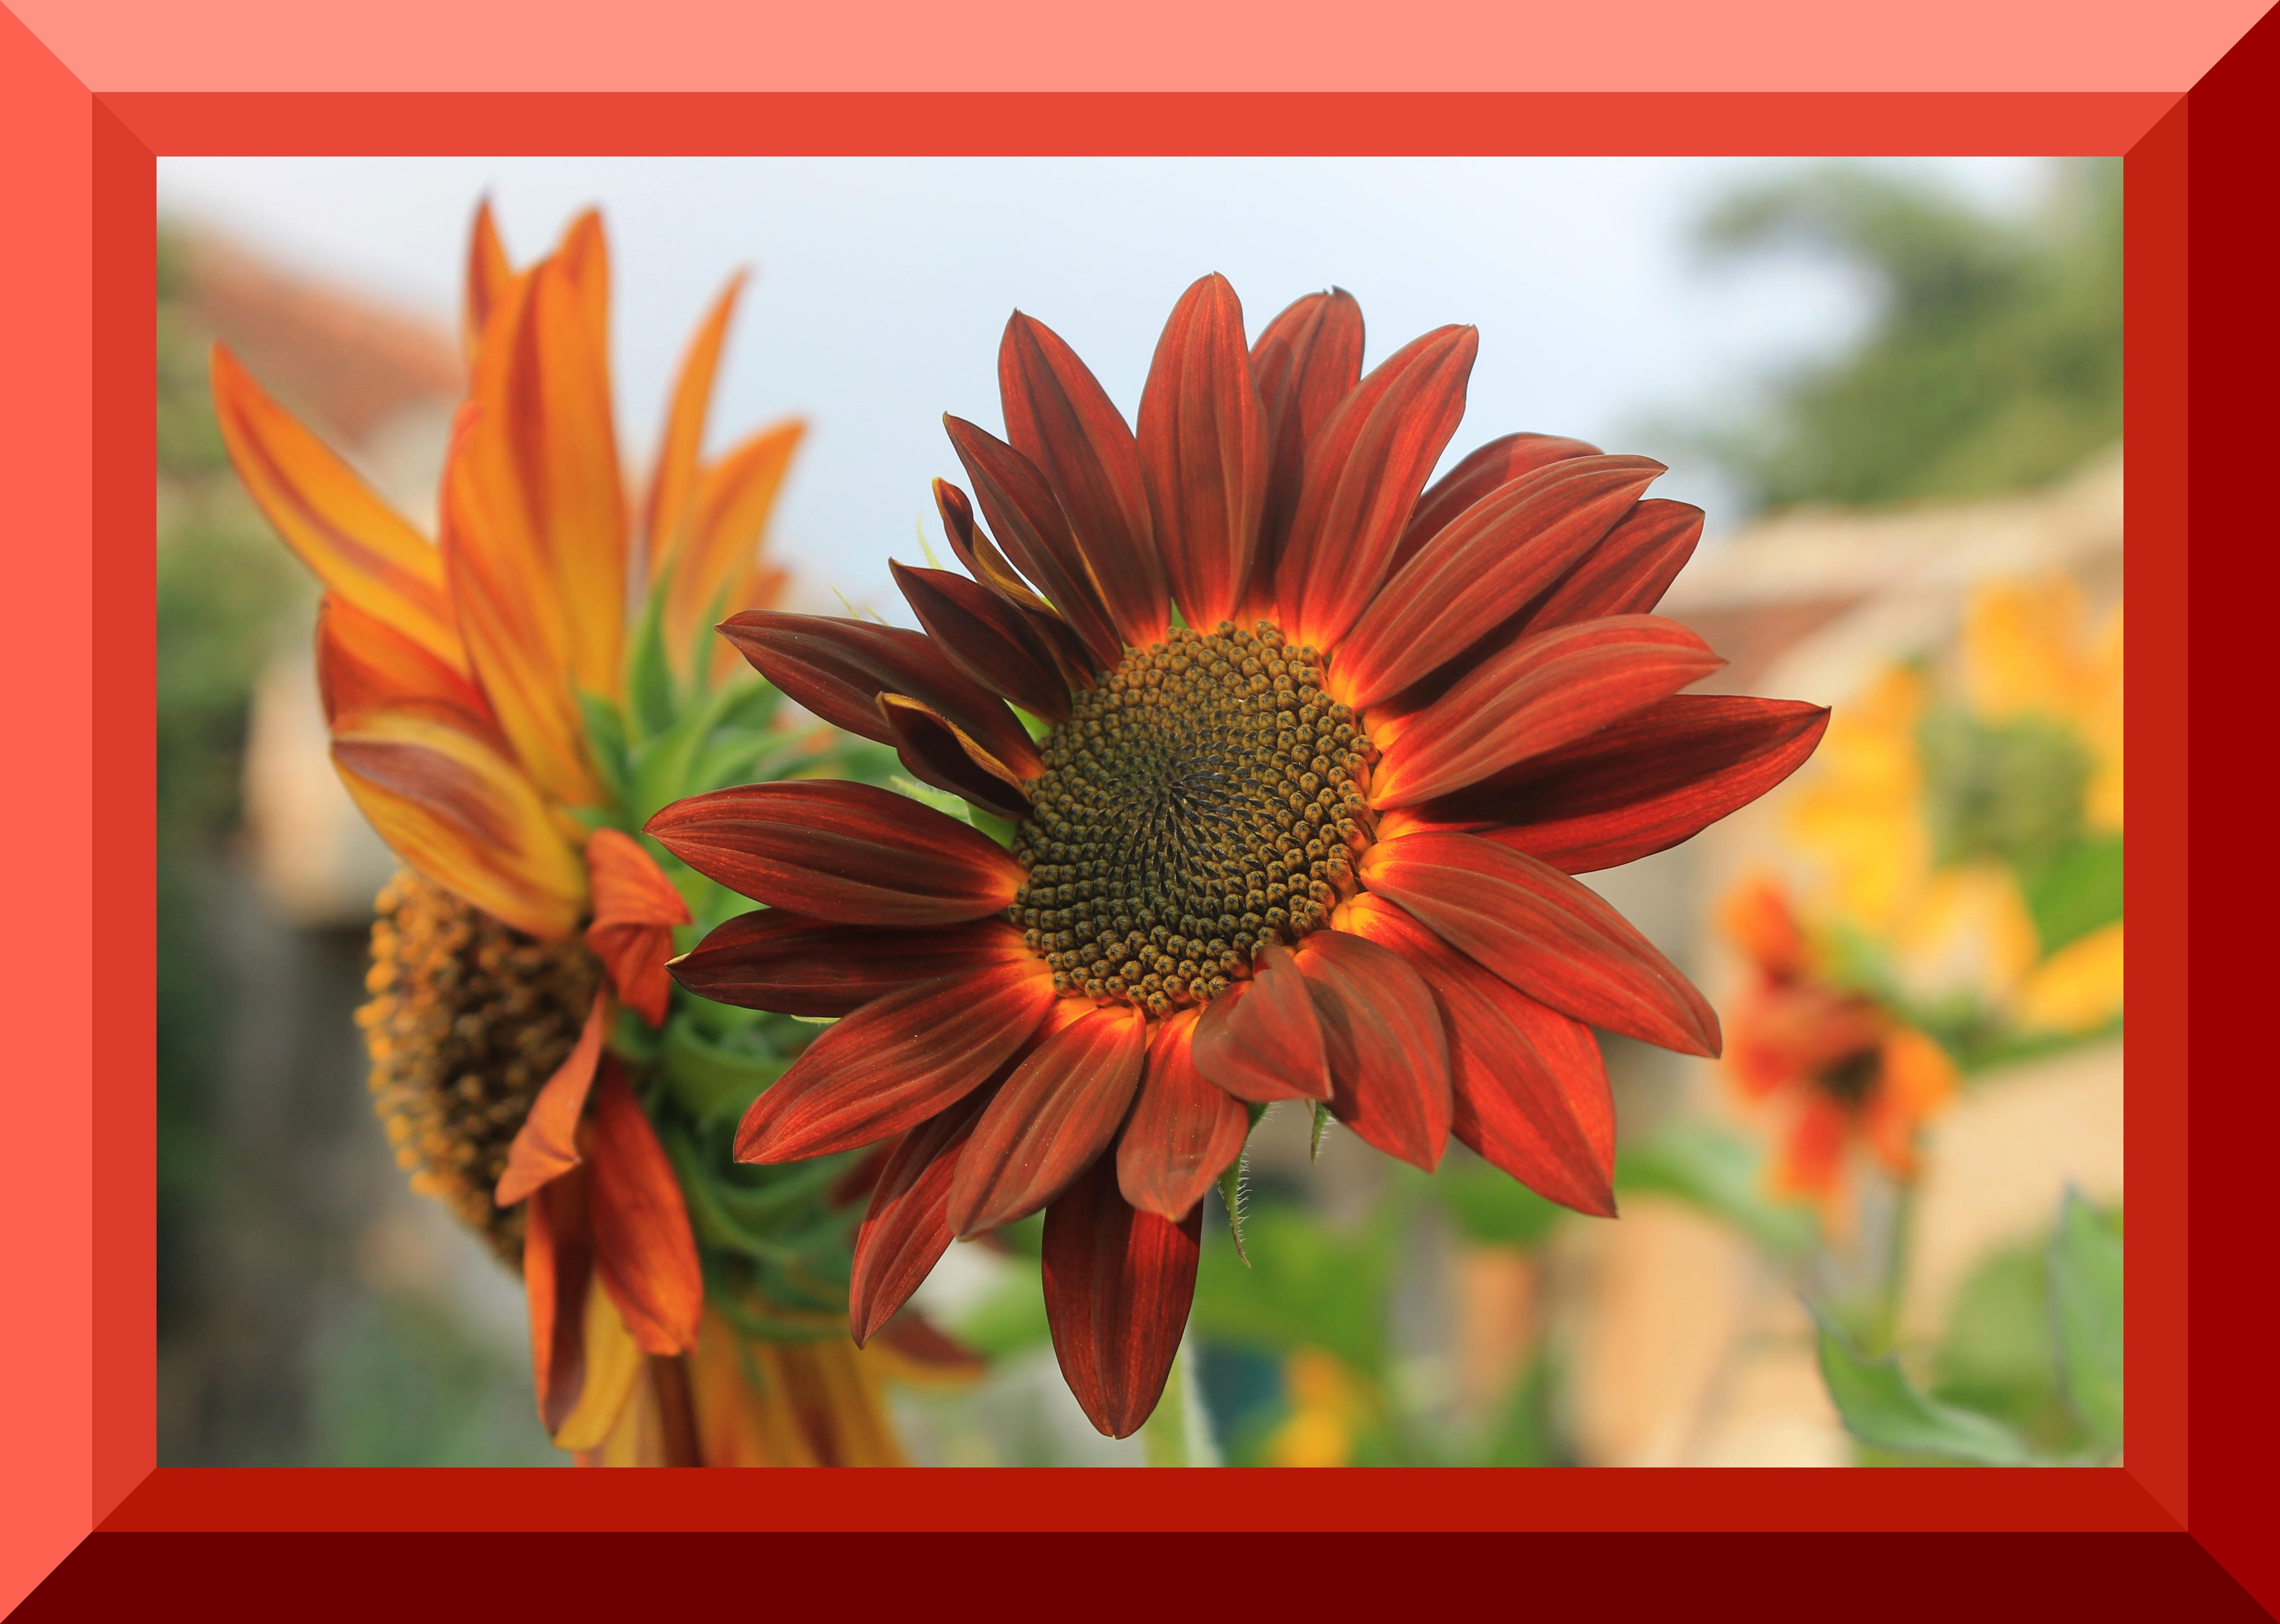
nature, plant, flower, petal, botany, flora, sunflower, flowering plant, daisy family, sunflower velvet, border photo, land plant